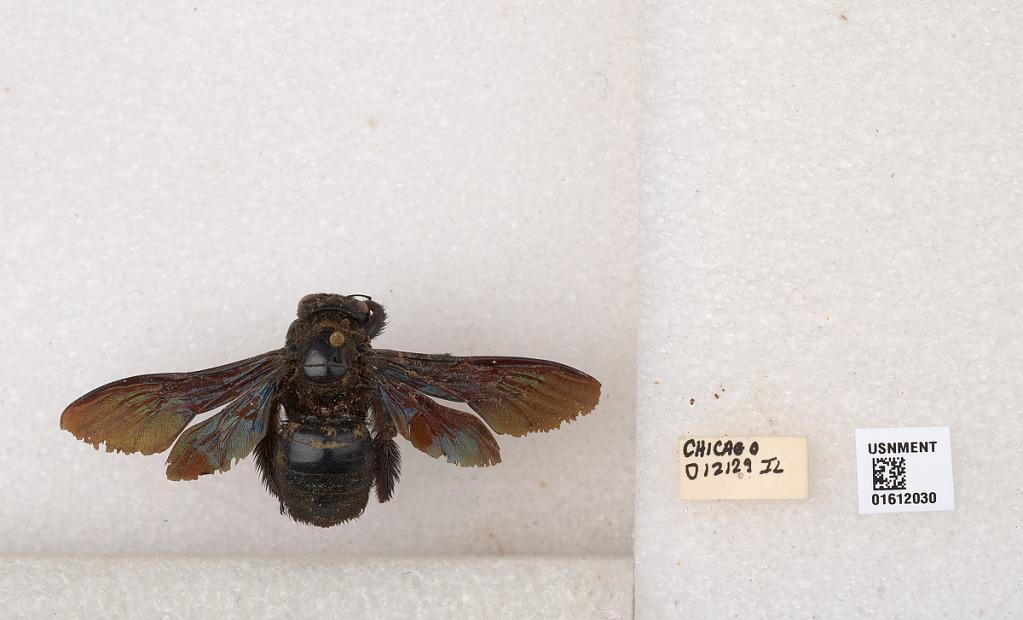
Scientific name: Xylocopa
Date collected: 1929-1-21
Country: United States
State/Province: Illinois
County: Cook
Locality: Chicago
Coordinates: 41.85, -87.6501